TBC1D30

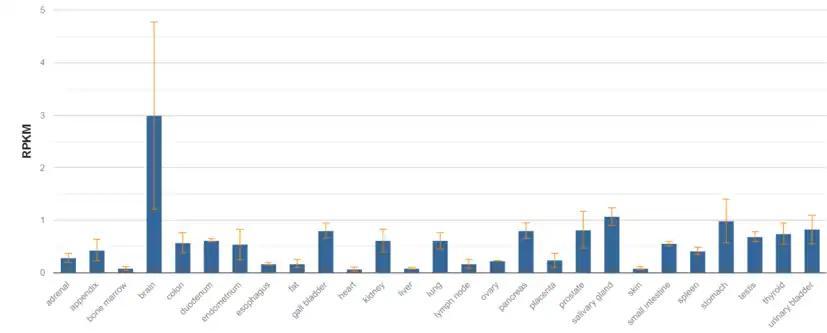
RNA-seq was completed on 95 individuals from 27 different tissues.

The most likely promoter for TBC1D30 is about 1,279 base pairs, with a start at 64,779,516 and an end at 64,780,794.